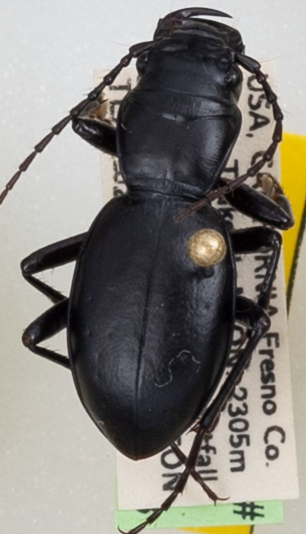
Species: Omus californicus
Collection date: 2022-06-21
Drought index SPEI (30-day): -0.926
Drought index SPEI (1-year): -1.28
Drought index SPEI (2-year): -2.09